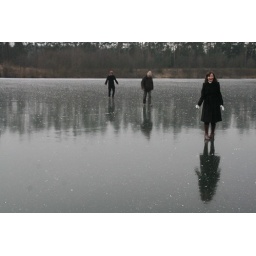
let's do the duck walk over the iced lake